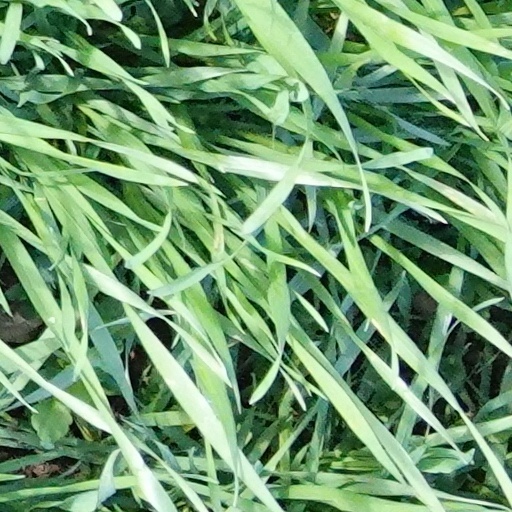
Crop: wheat